Baháʼí Faith

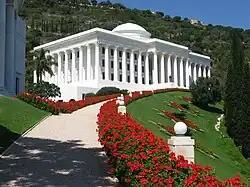
The Universal House of Justice on Mount Carmel, Haifa, Israel

Since 1963, the Universal House of Justice has been the elected head of the Baháʼí Faith. The general functions of this body are defined through the writings of Baháʼu'lláh and clarified in the writings of Abdu'l-Bahá and Shoghi Effendi. These functions include teaching and education, implementing Baháʼí laws, addressing social issues, and caring for the weak and the poor.